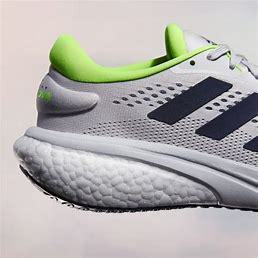
Brand: Adidas
Model: Supernova 2 Lauf